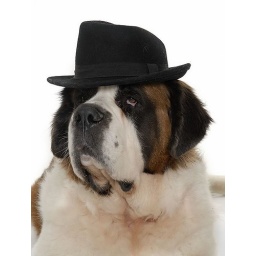
Nova in black hat